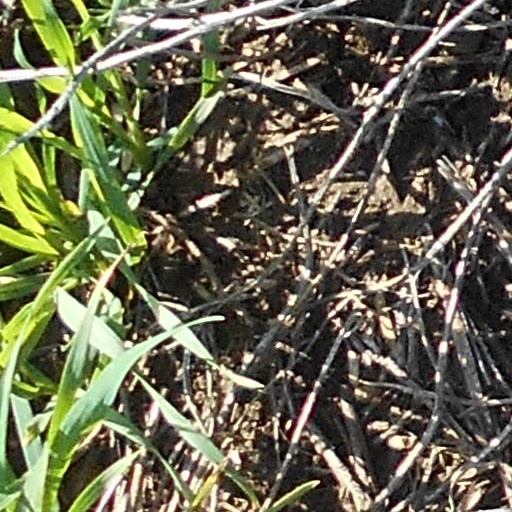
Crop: wheat